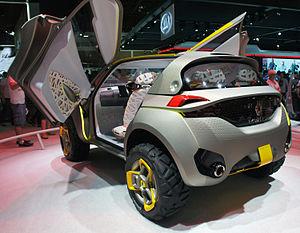
La Kwid est une automobile du Segment A du constructeur automobile Renault-Nissan produite en Inde et au Brésil. C'est une citadine mini-crossover.